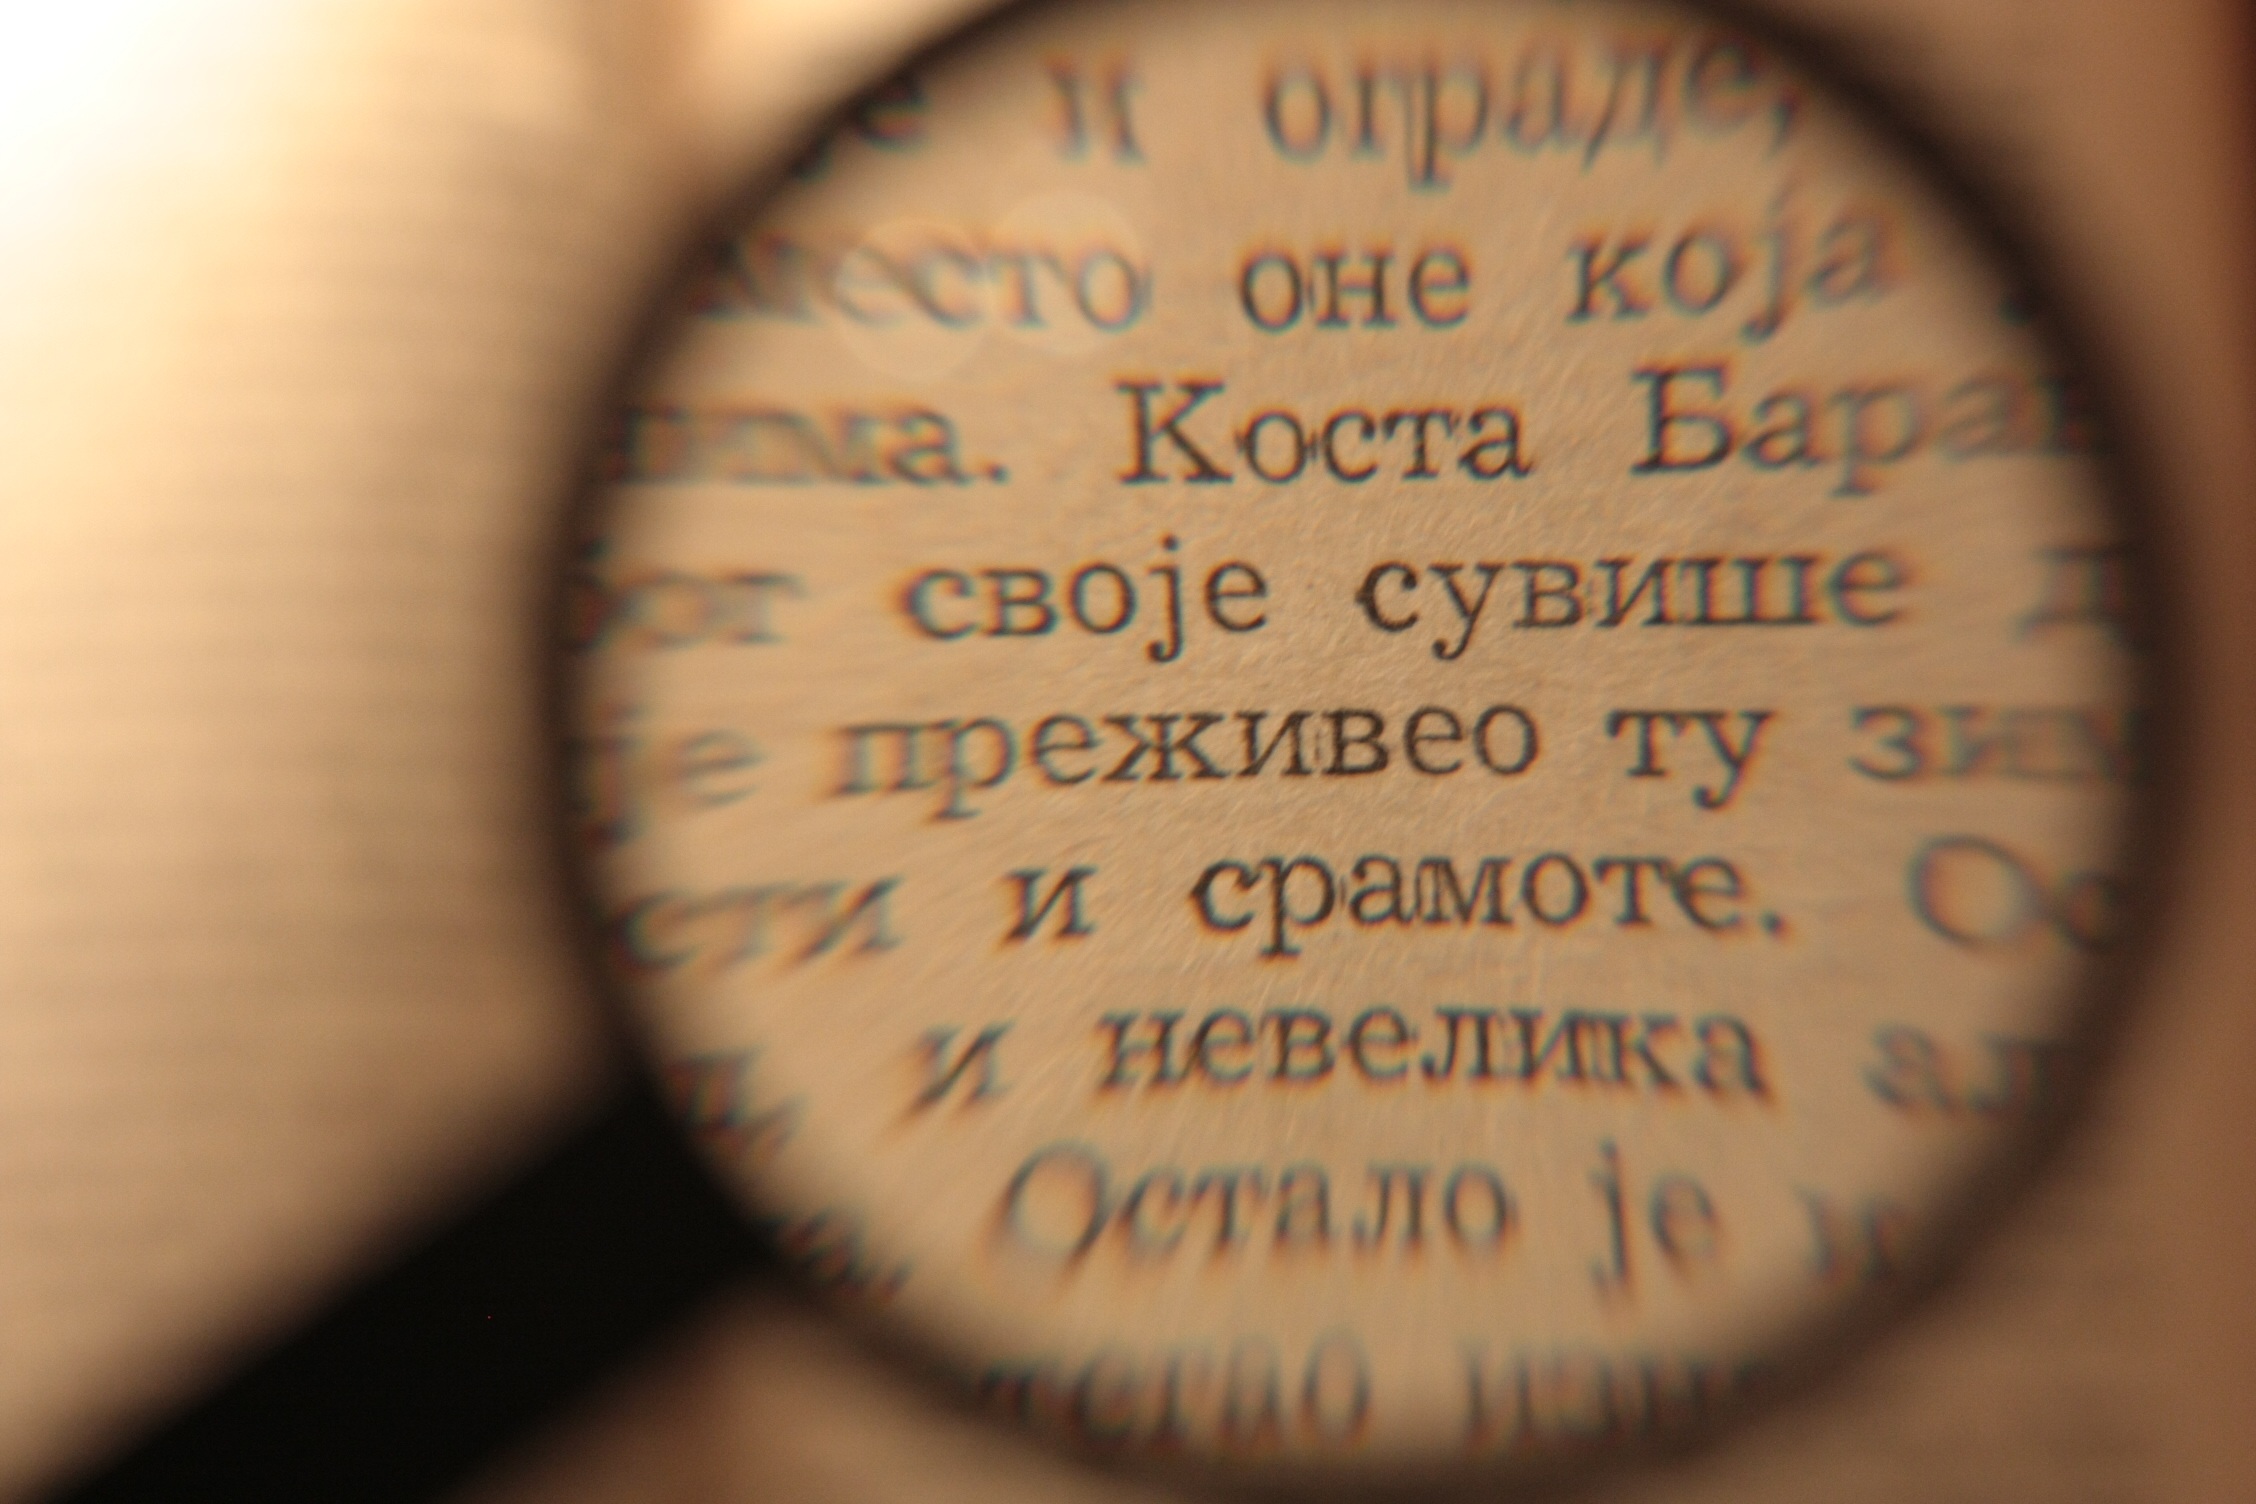
writing, hand, book, read, morning, love, color, education, close up, human body, literature, eye, skin, beauty, organ, shape, emotion